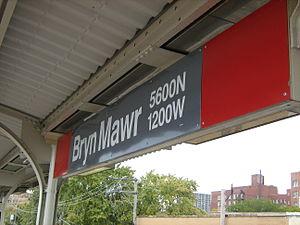
Bryn Mawr est une station aérienne de la ligne rouge du métro de Chicago située dans le quartier de Edgewater dans le nord de Chicago.